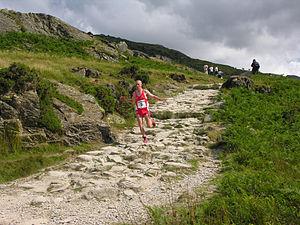
La course du Snowdon est une course de fell running reliant le village de Llanberis au sommet du mont Snowdon au pays de Galles. Elle a été créée en 1976.
Le mont Snowdon, toponyme anglais signifiant « la colline enneigée » et en gallois Yr Wyddfa c'est-à-dire « le tumulus », est un sommet du Royaume-Uni qui s'élève à 1 085 mètres d'altitude et qui constitue le point culminant du massif Snowdon et du pays de Galles. Il se situe dans le comté du Gwynedd, au sein du parc national de Snowdonia, créé en 1951, et de diverses autres zones de conservation destinées à protéger sa faune et sa flore rares au Royaume-Uni. C'est l'un des endroits les plus arrosés du pays. Ses roches, formées au cours de l'Ordovicien, sont d'origine volcanique et ont été fortement érodées lors des glaciations. Ainsi, ses cirques abritent plusieurs lacs glaciaires.